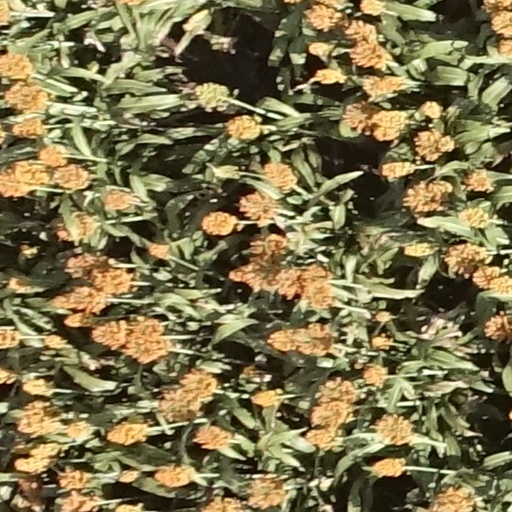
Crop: sorghum